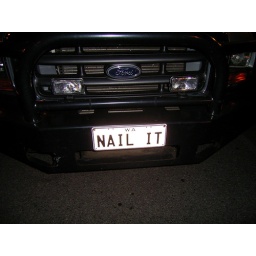
Photo of an odd license plate in the airport car park.